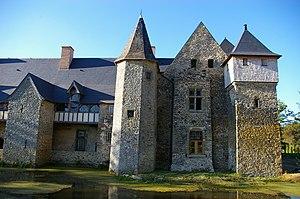
Arrière du château de la Grande Courbe de Brée (Mayenne)
La Mayenne, située dans les Pays de la Loire et dans les anciennes provinces du Maine et de l'Anjou, comprend sur son territoire de nombreux édifices seigneuriaux. On dénombre 279 édifices, dont cinq châteaux-forts.
Brée est une commune française, située dans le département de la Mayenne en région Pays de la Loire, peuplée de 535 habitants.
Cet article recense les monuments historiques de la Mayenne, en France.
Le château de la Courbe, est situé à 2 km de Brée en Mayenne, sur la route allant de Brée à Saint-Christophe-du-Luat.